Social class in ancient Rome

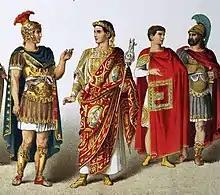
Example of higher class Roman men

Social class in ancient Rome was hierarchical, with multiple and overlapping social hierarchies. An individual's relative position in one might be higher or lower than in another, which complicated the social composition of Rome.